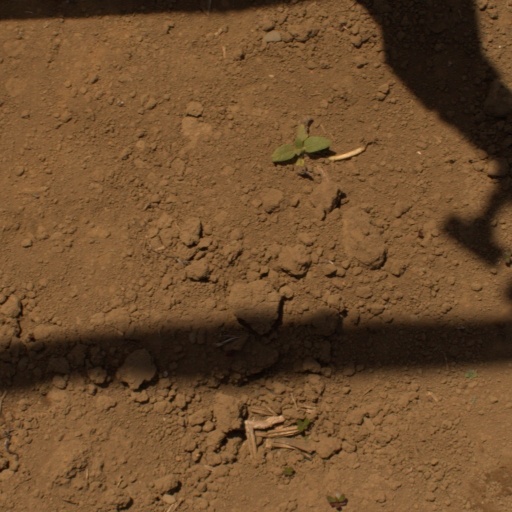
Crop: Jerusalem artichoke